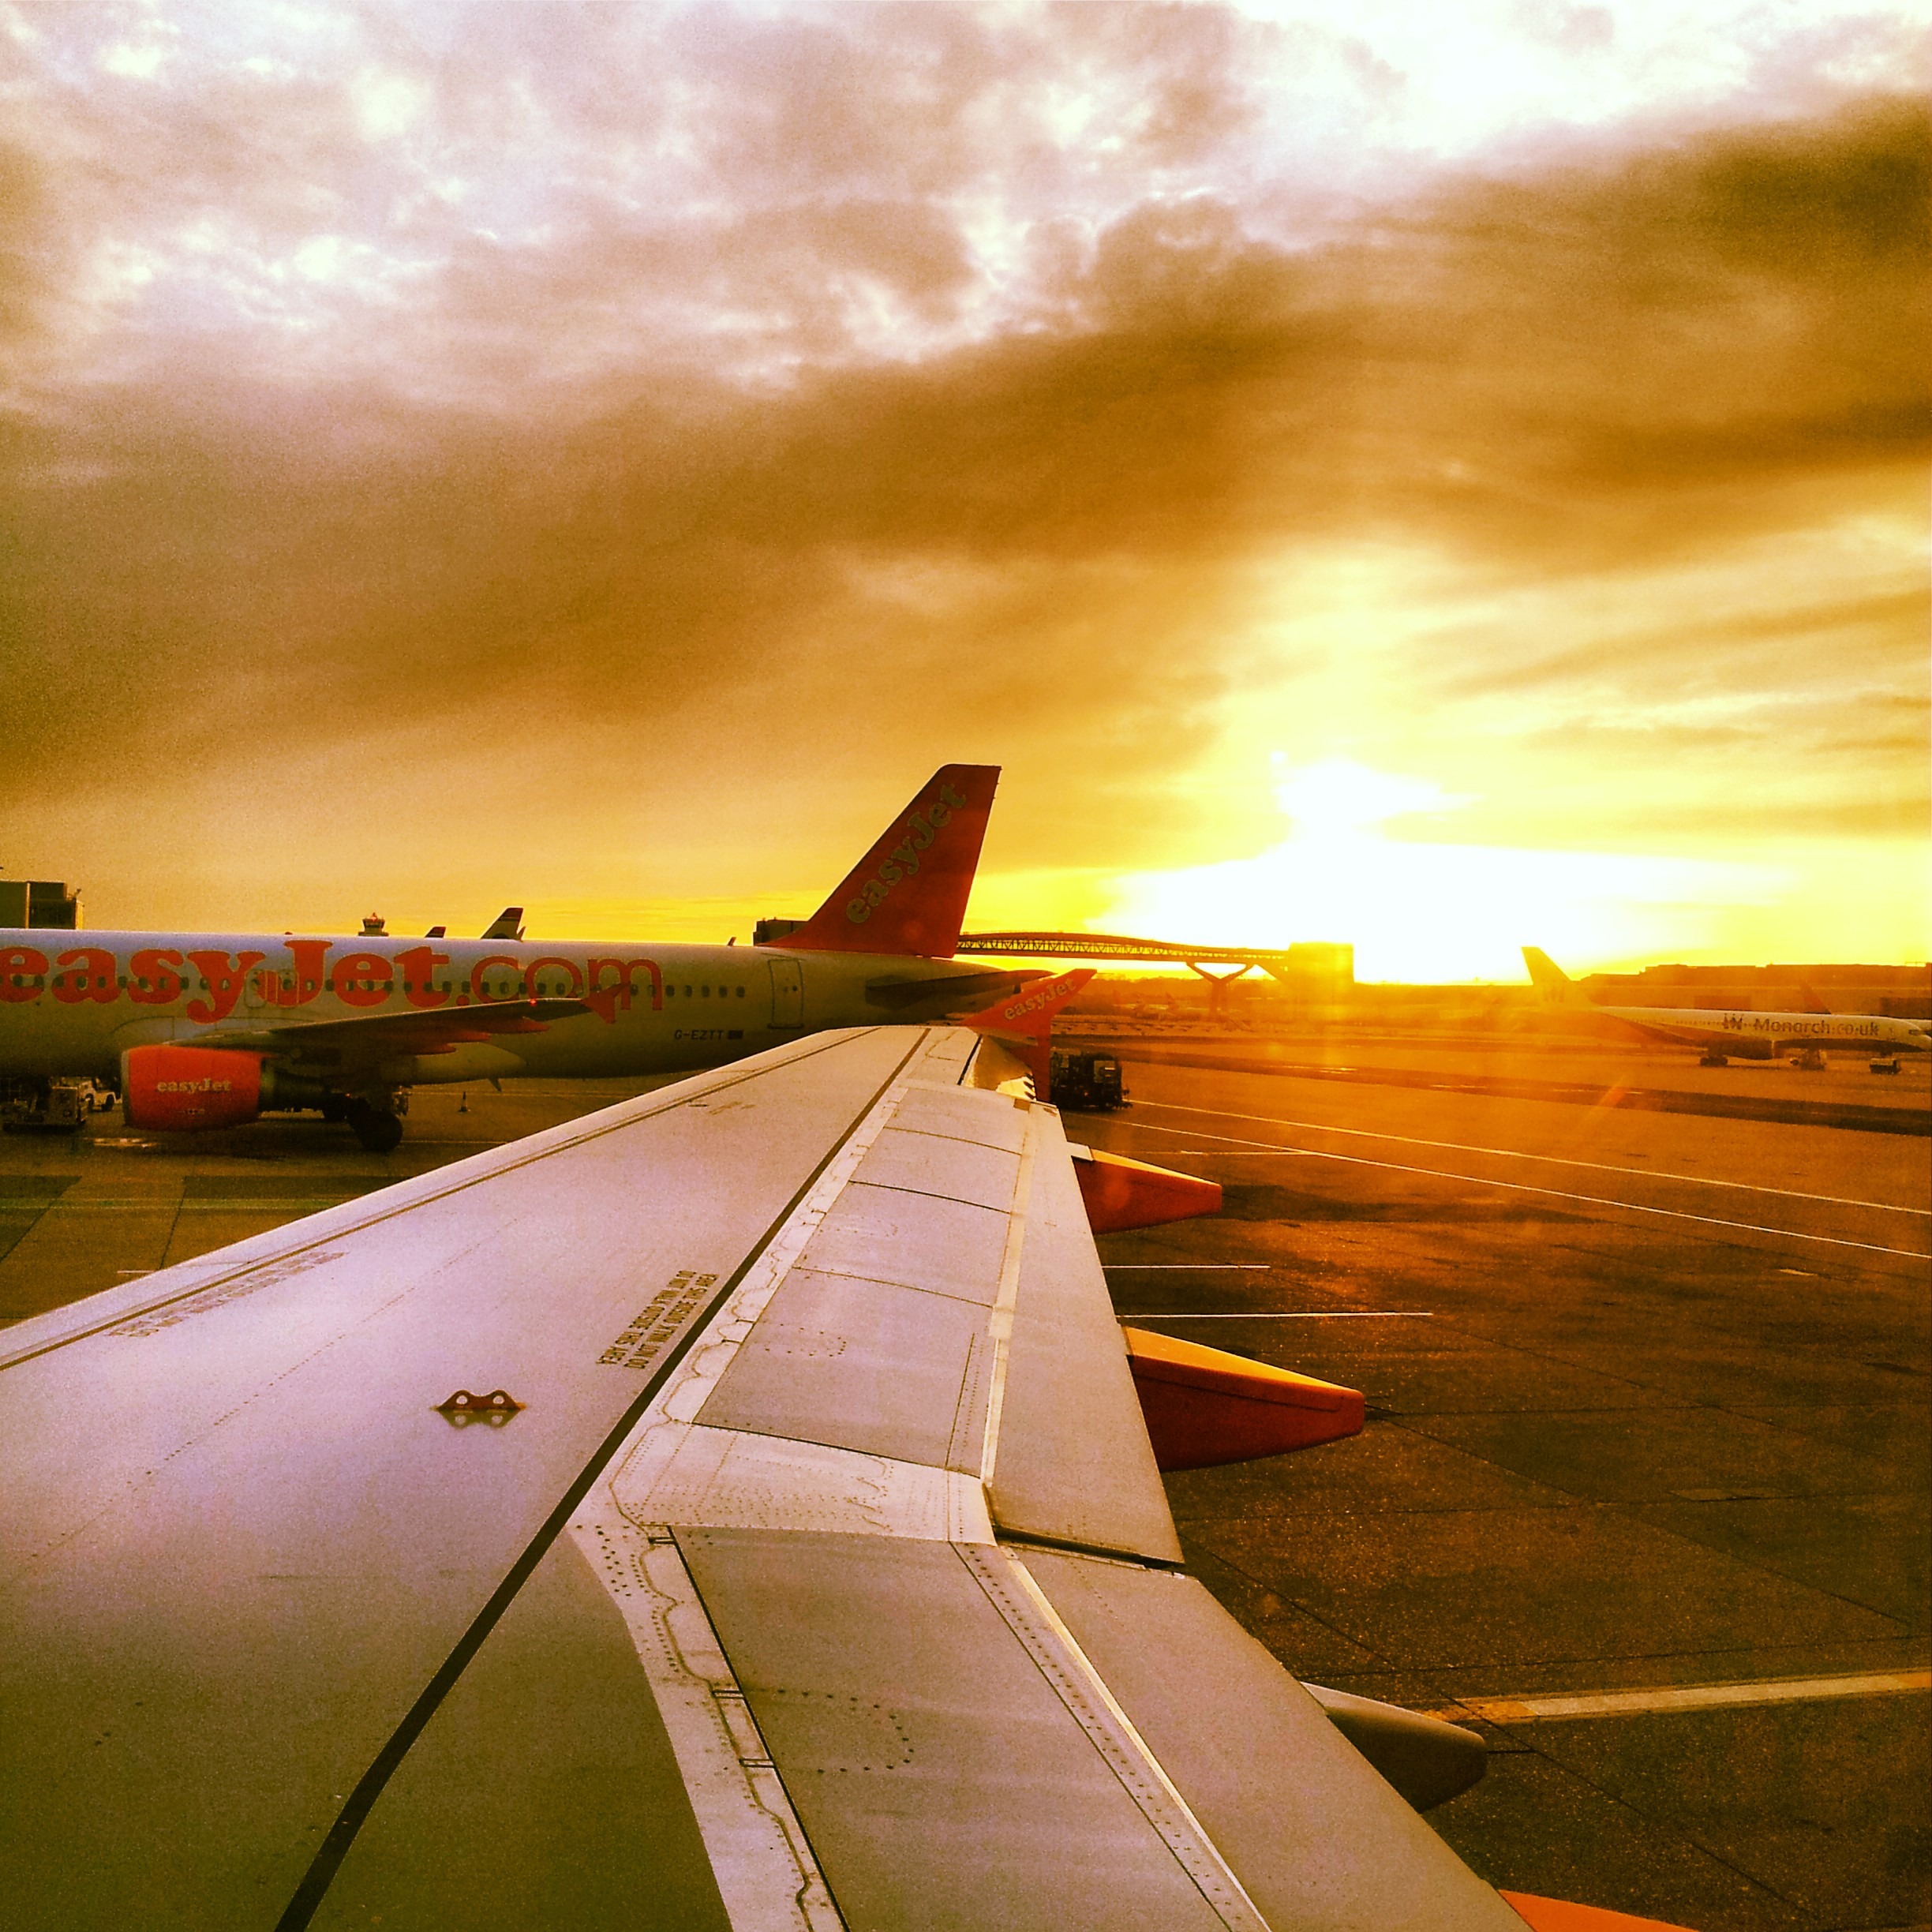
horizon, wing, cloud, sky, sunrise, sunset, sunlight, morning, dawn, fly, airport, travel, airplane, plane, aircraft, dusk, evening, aviation, flight, holiday, clouds, infrastructure, ala, ali, atmosphere of earth